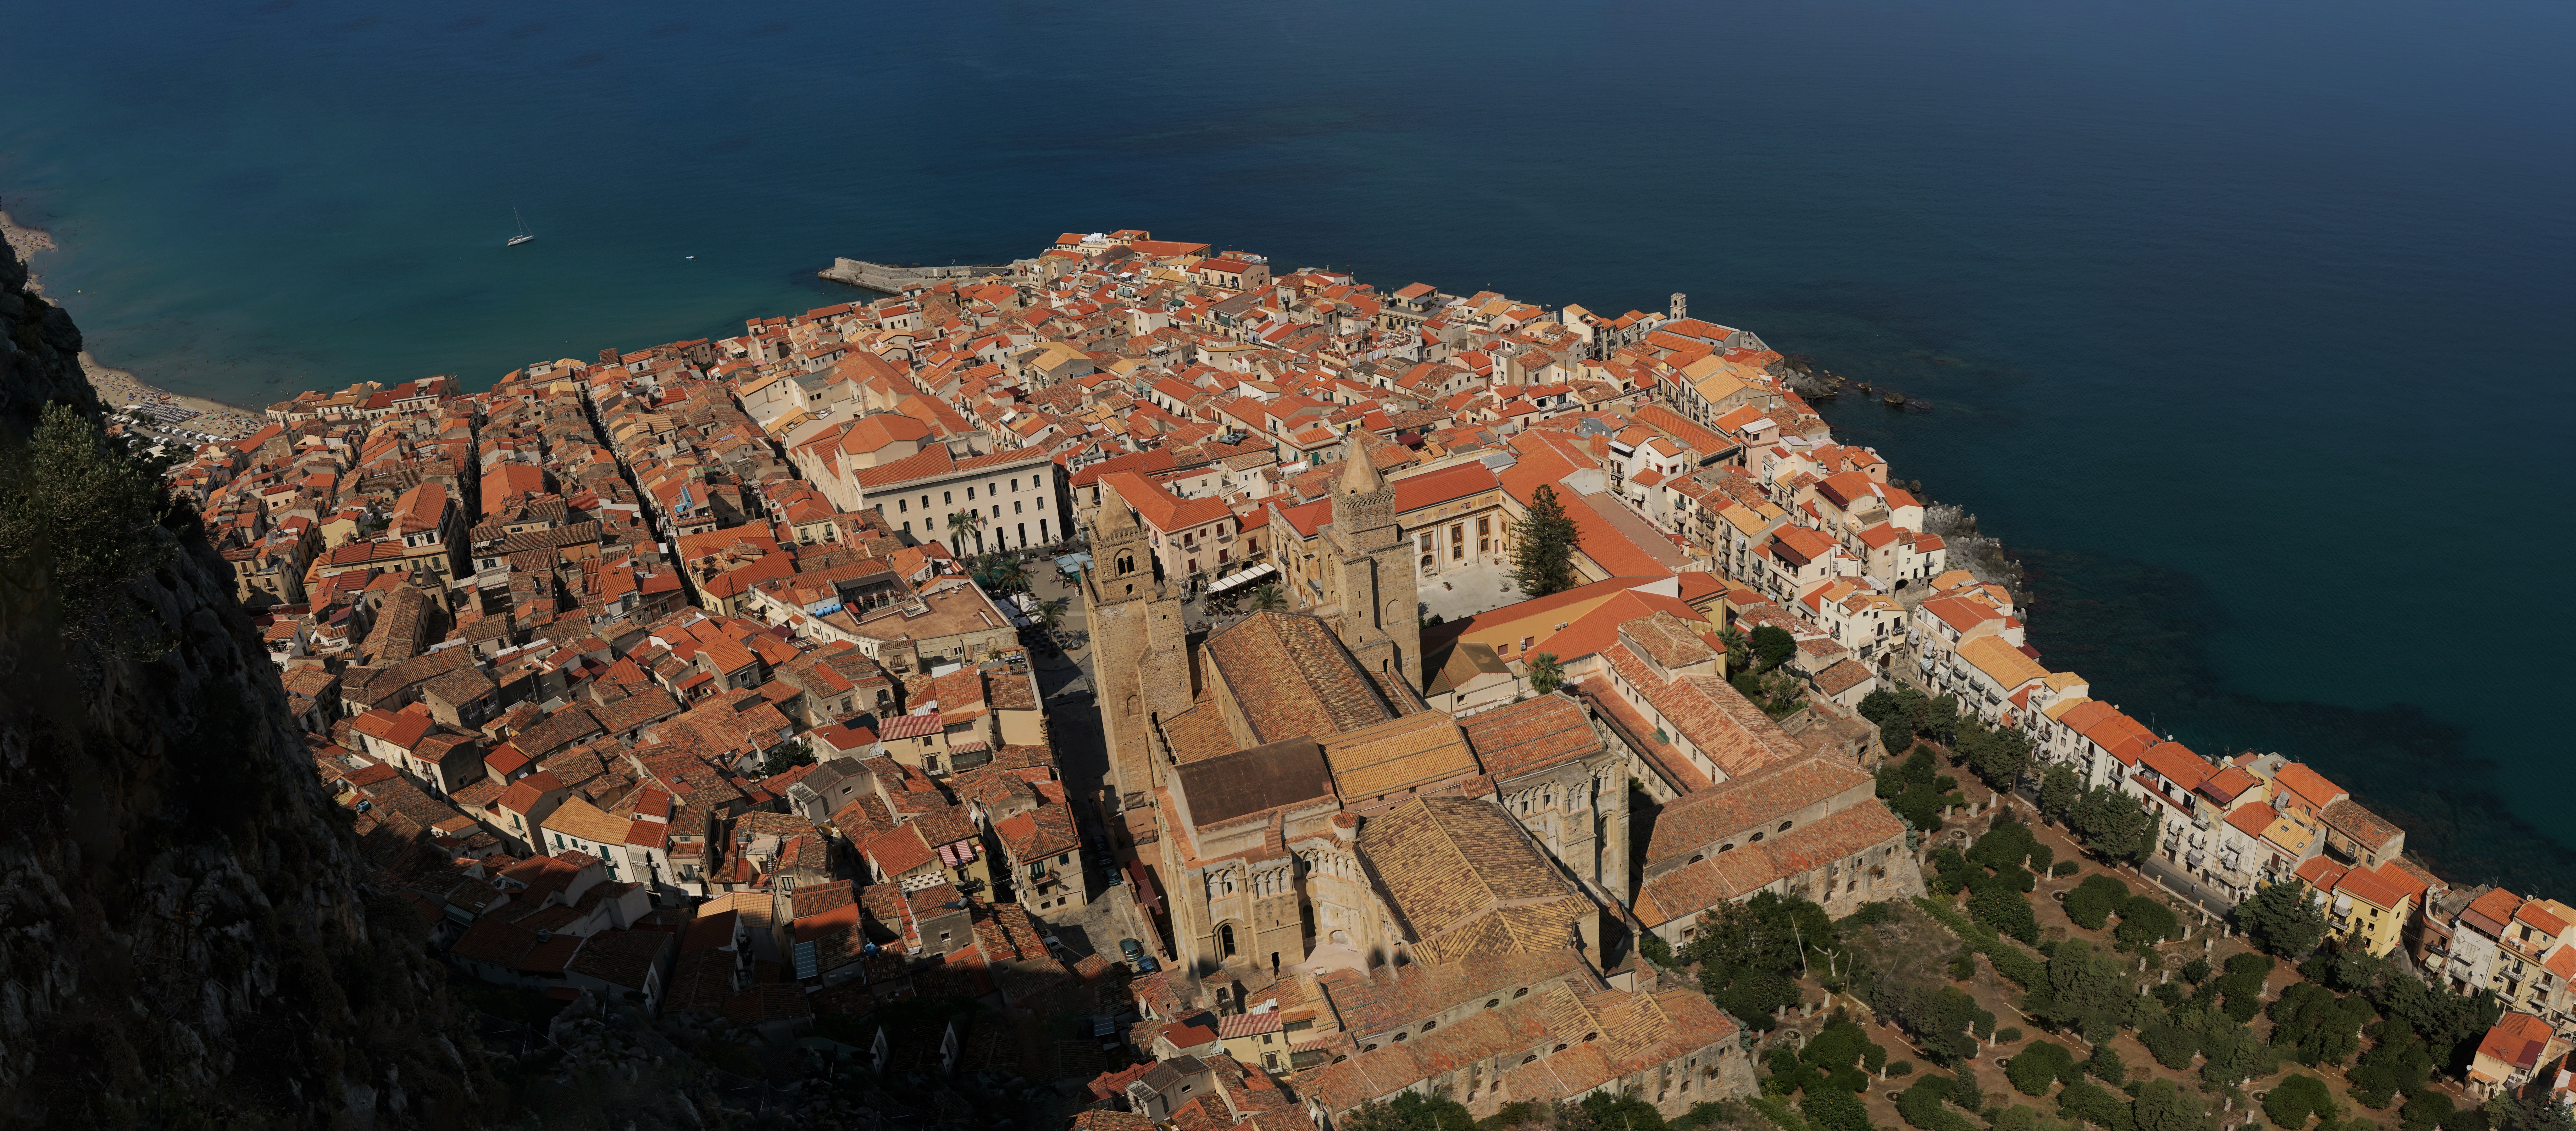
coast, cliff, landmark, terrain, aerial photography